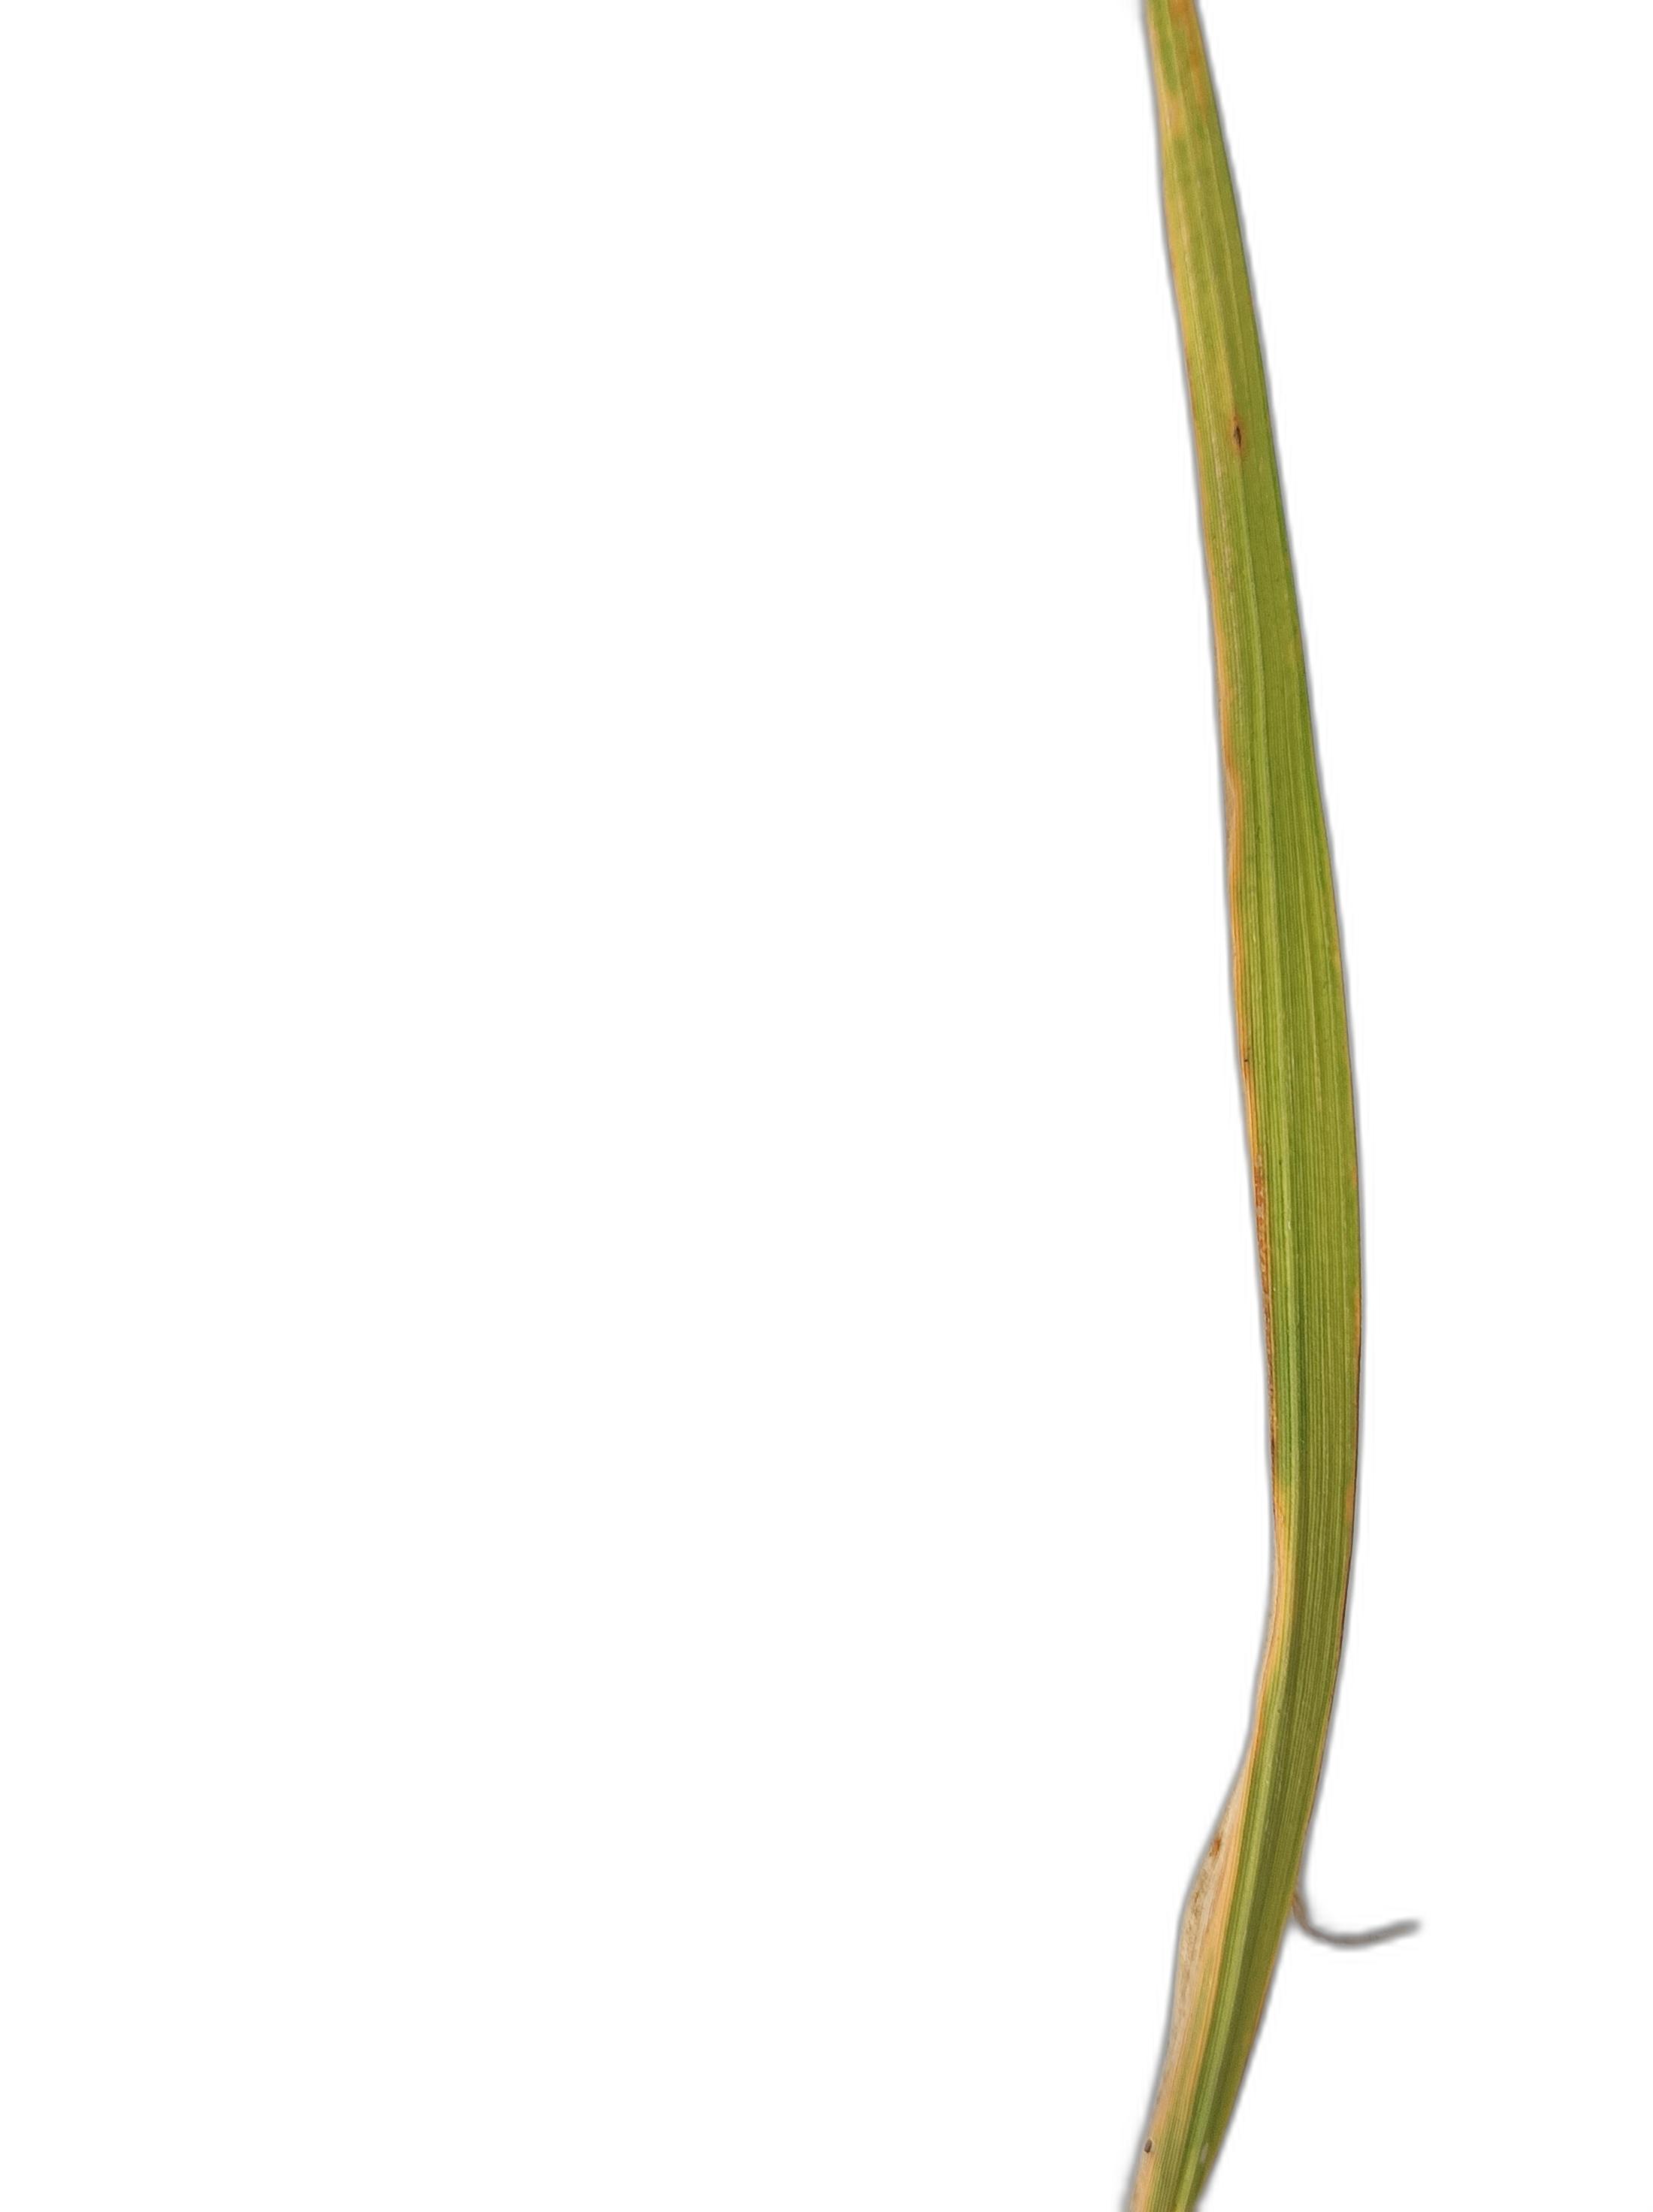
Label: Leaf Scald